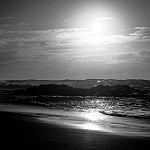
Label: sea